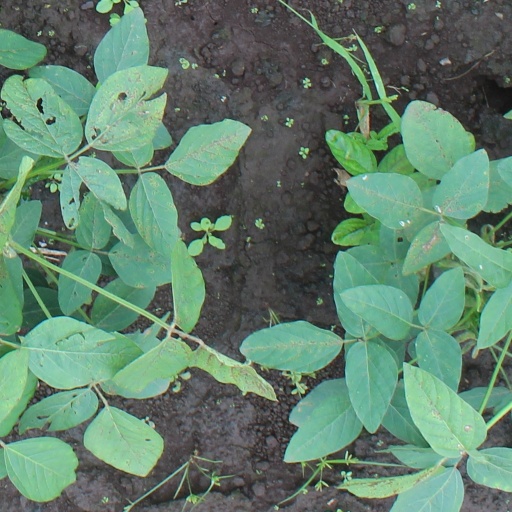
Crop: soybean